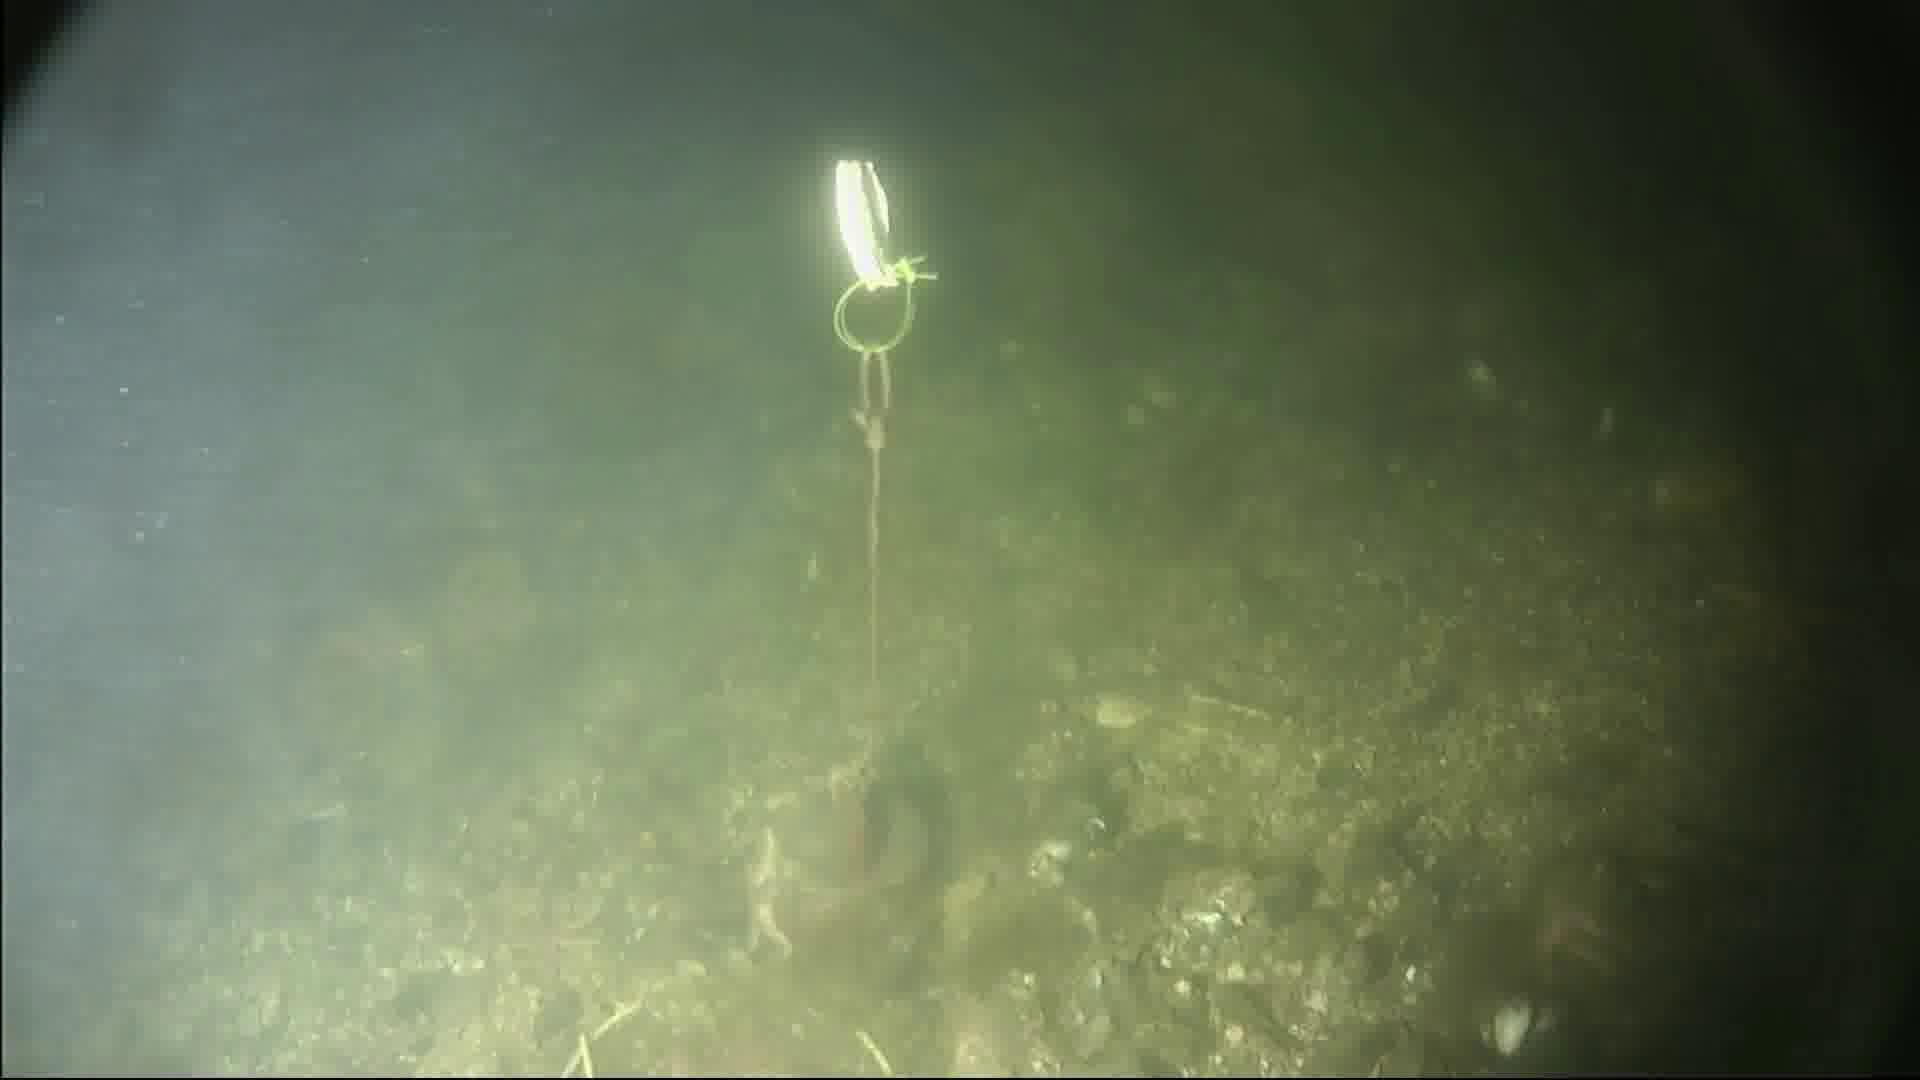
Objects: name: starfish